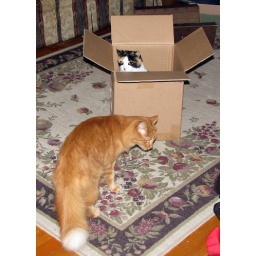
cat in a box